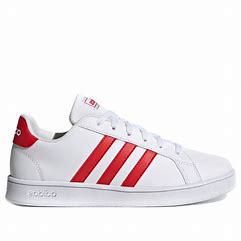
Brand: adidas
Model: neo Adidas NEO Grand Court